7 Up

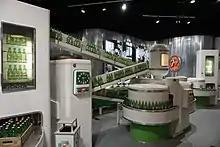
7 Up bottling exhibit at the Dr Pepper Museum in Waco, Texas

7 Up was created by Charles Leiper Grigg, who launched his St. Louis–based company The Howdy Corporation in 1920. Grigg came up with the formula for a lemon-lime soft drink in 1929, and the product was launched two weeks before the Wall Street Crash of 1929. An oft-repeated story is that the drink was originally called "Bib-Label Lithiated Lemon-Lime Soda," but some have argued that there is little to no evidence that a drink with this name actually existed. The drink did, however, claim to contain lithium citrate, a mood-stabilizing drug, initially. It was one of a number of patent medicine products popular in the late-19th and early-20th centuries.